United States declaration of war on Austria-Hungary

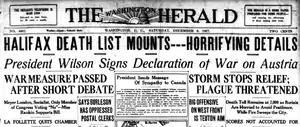
The front page of the December 8, 1917 issue of the "Washington Herald"; news of the war declaration was overshadowed by the devastating Halifax Explosion, the third-largest non-nuclear explosion in history.

In autumn 1918, the imperial government collapsed, and on October 18, Stephan Burián von Rajecz, acting on behalf of the remnants of the state organs, sued for peace. The US Senate declined to ratify the Treaty of Saint-Germain-en-Laye and the Treaty of Trianon, which established peace between the Allied powers and Austria-Hungary and resulted in the formal dissolution of the Austro-Hungarian Empire. As a result, the state of war between the United States and a nonexistent Austria-Hungary continued, albeit without active hostilities, until it was officially terminated by the U.S.–Austrian Peace Treaty (1921) and the U.S.–Hungarian Peace Treaty (1921), which were signed by Austria-Hungary's successor states: Austria and Hungary.